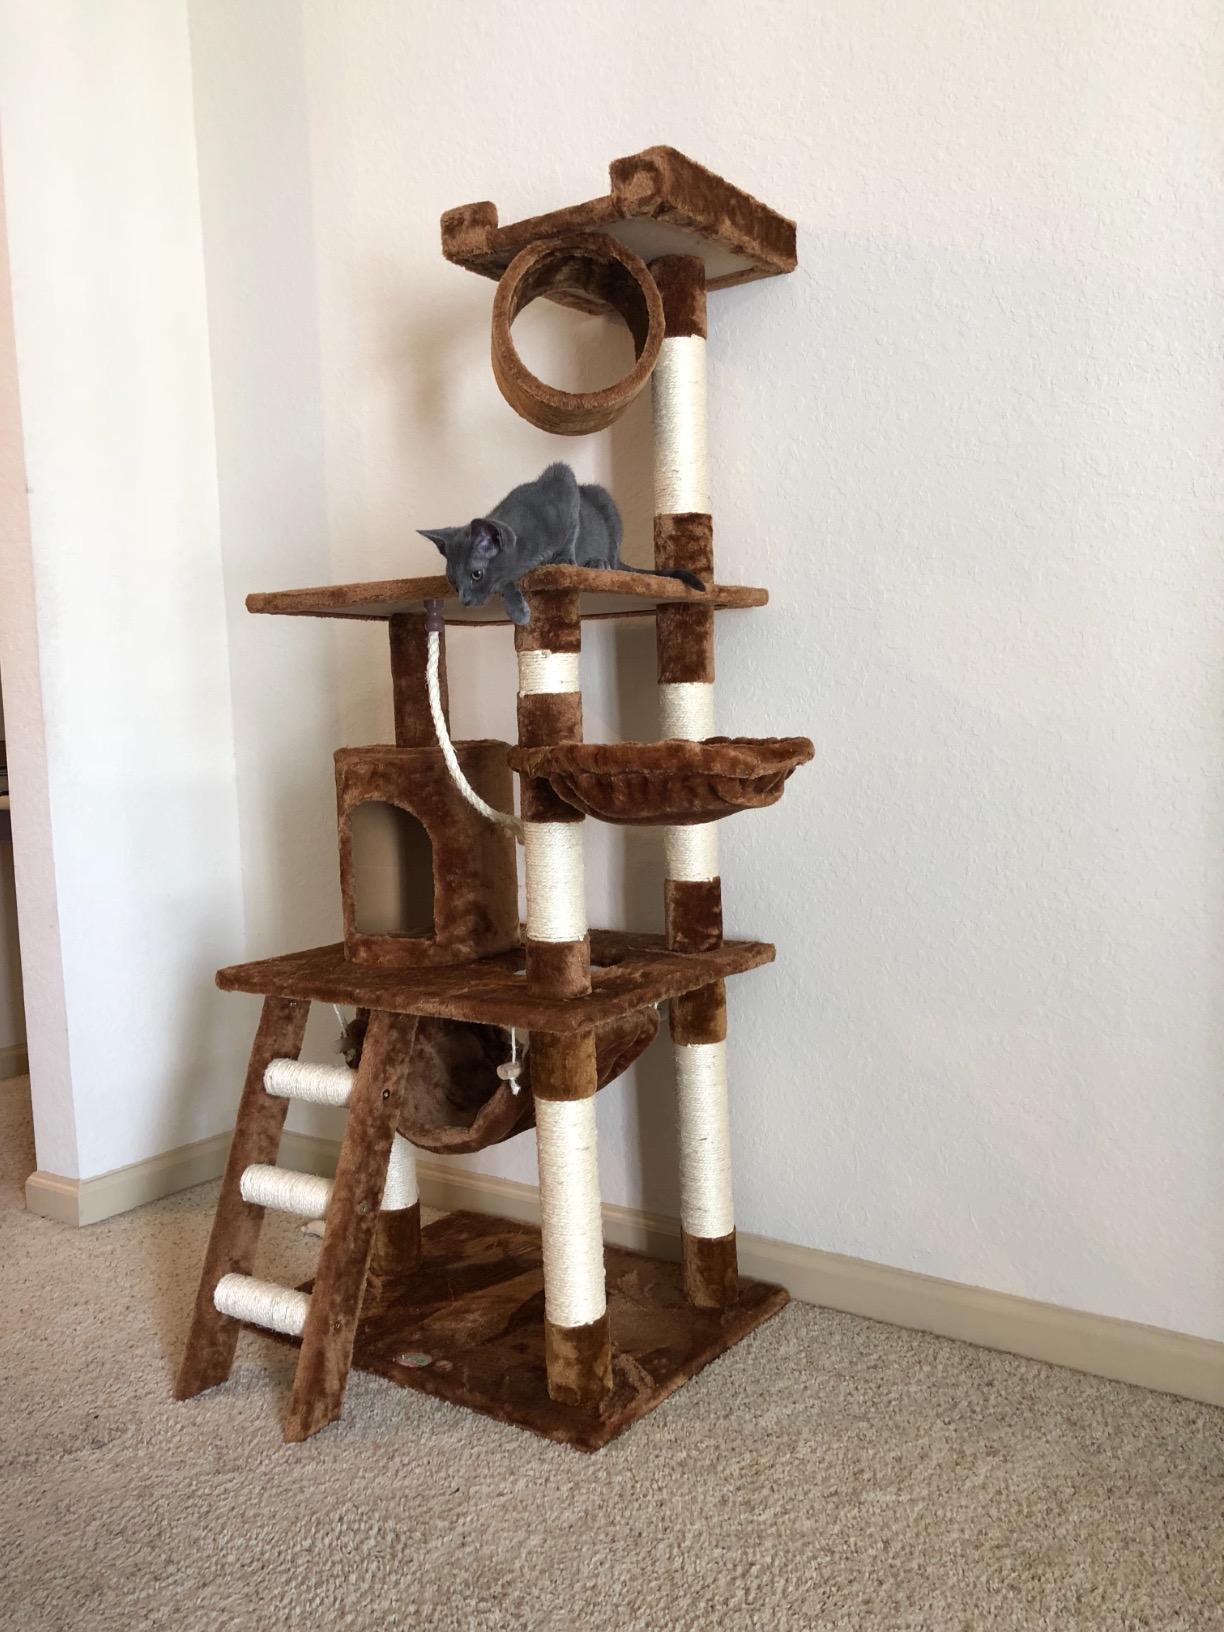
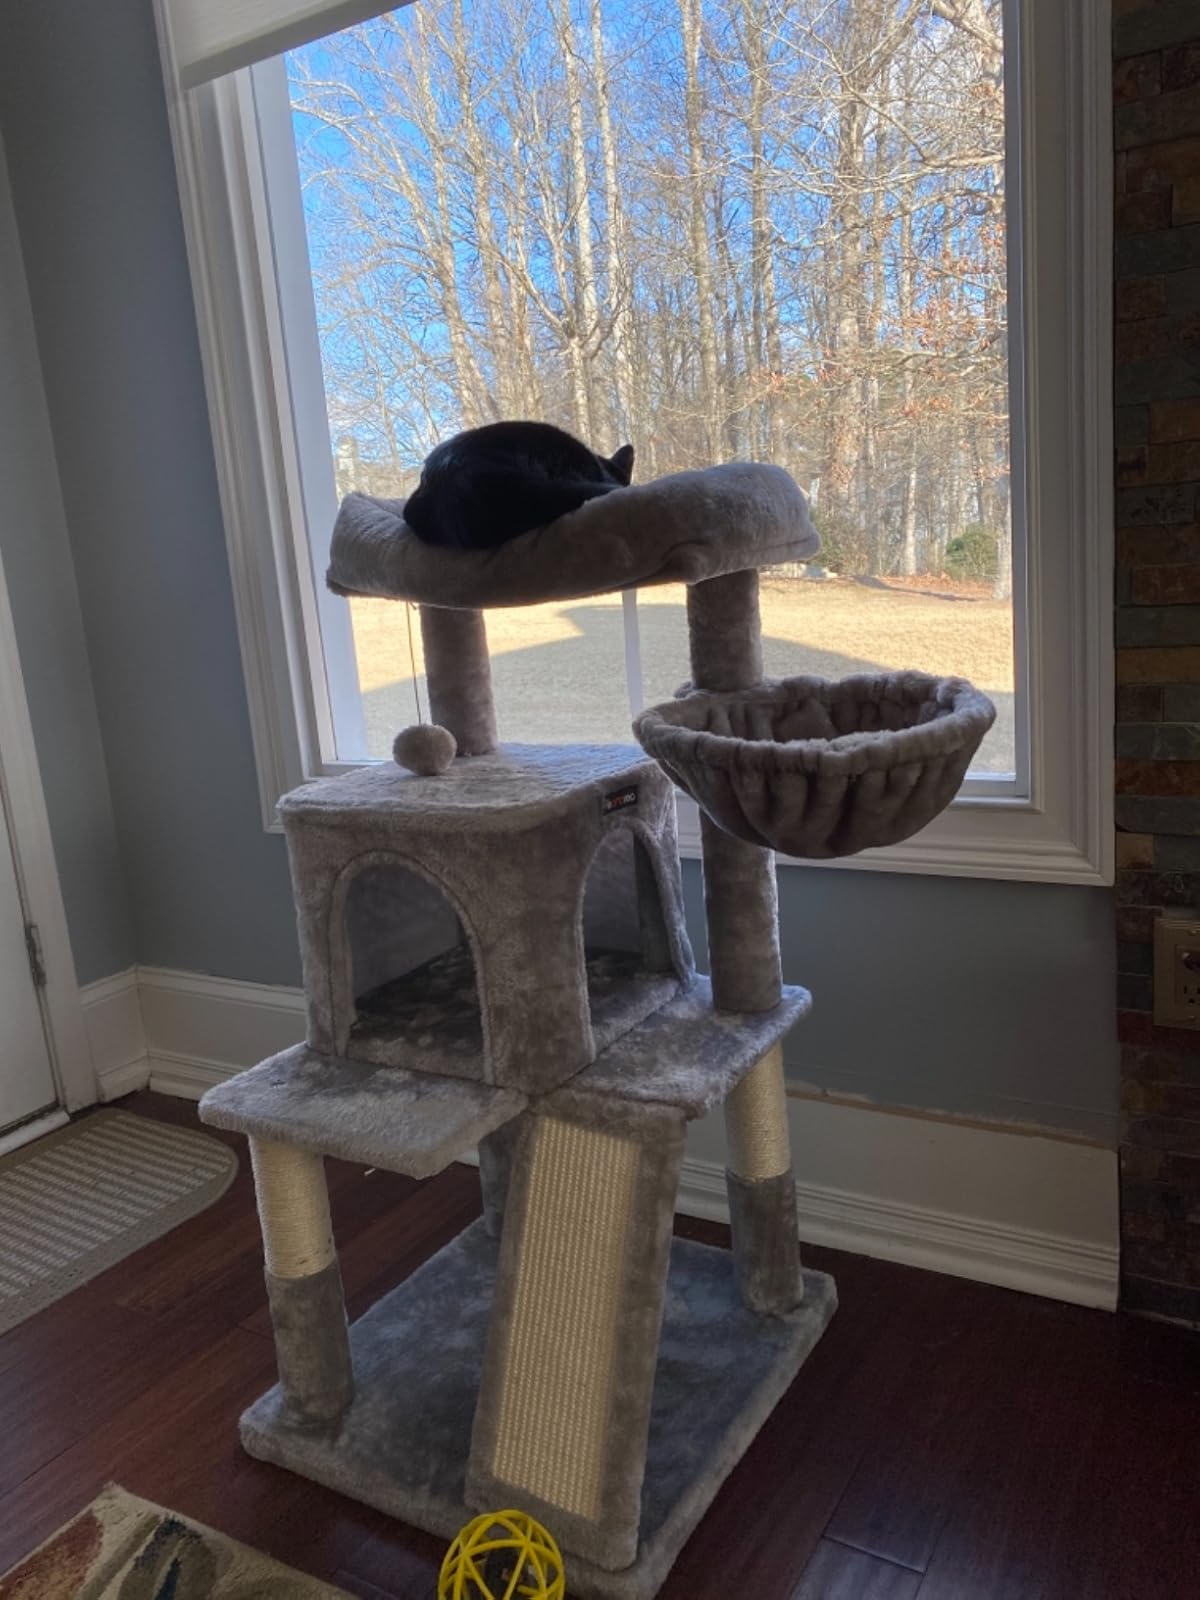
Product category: items_cat tree
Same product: no